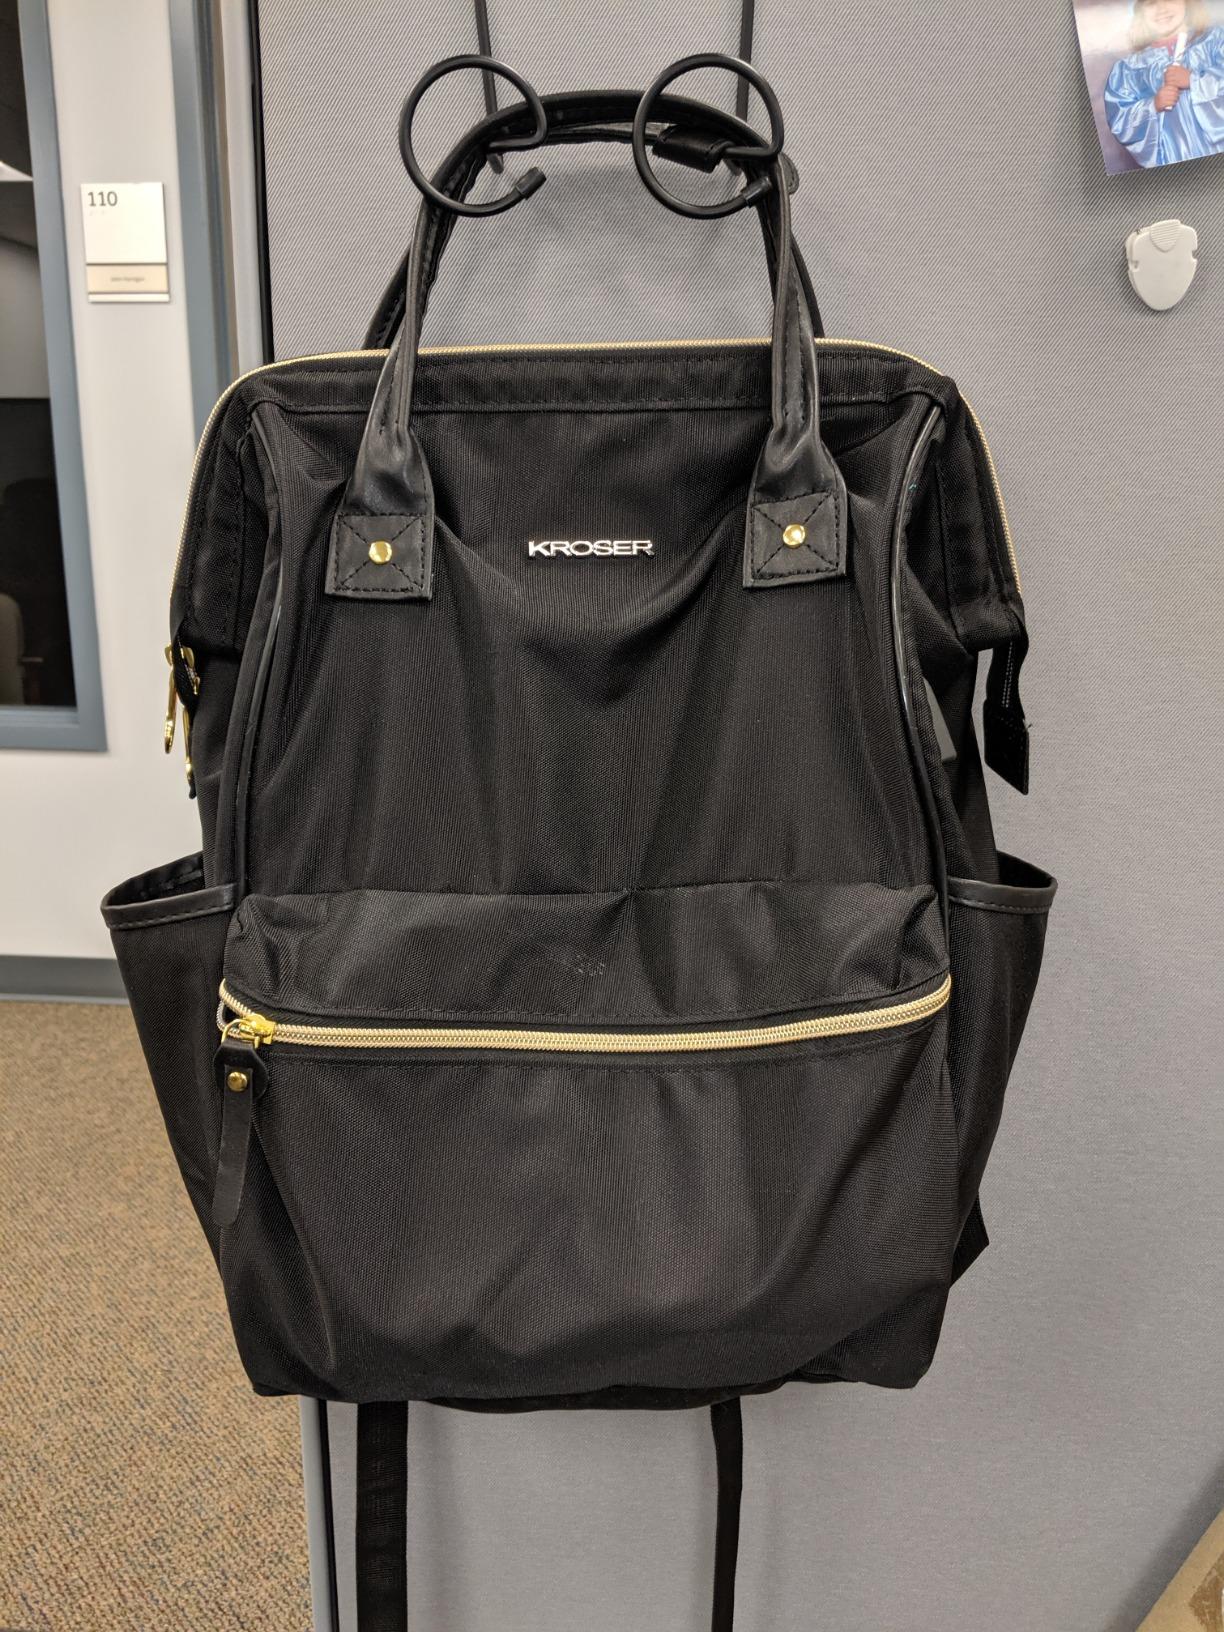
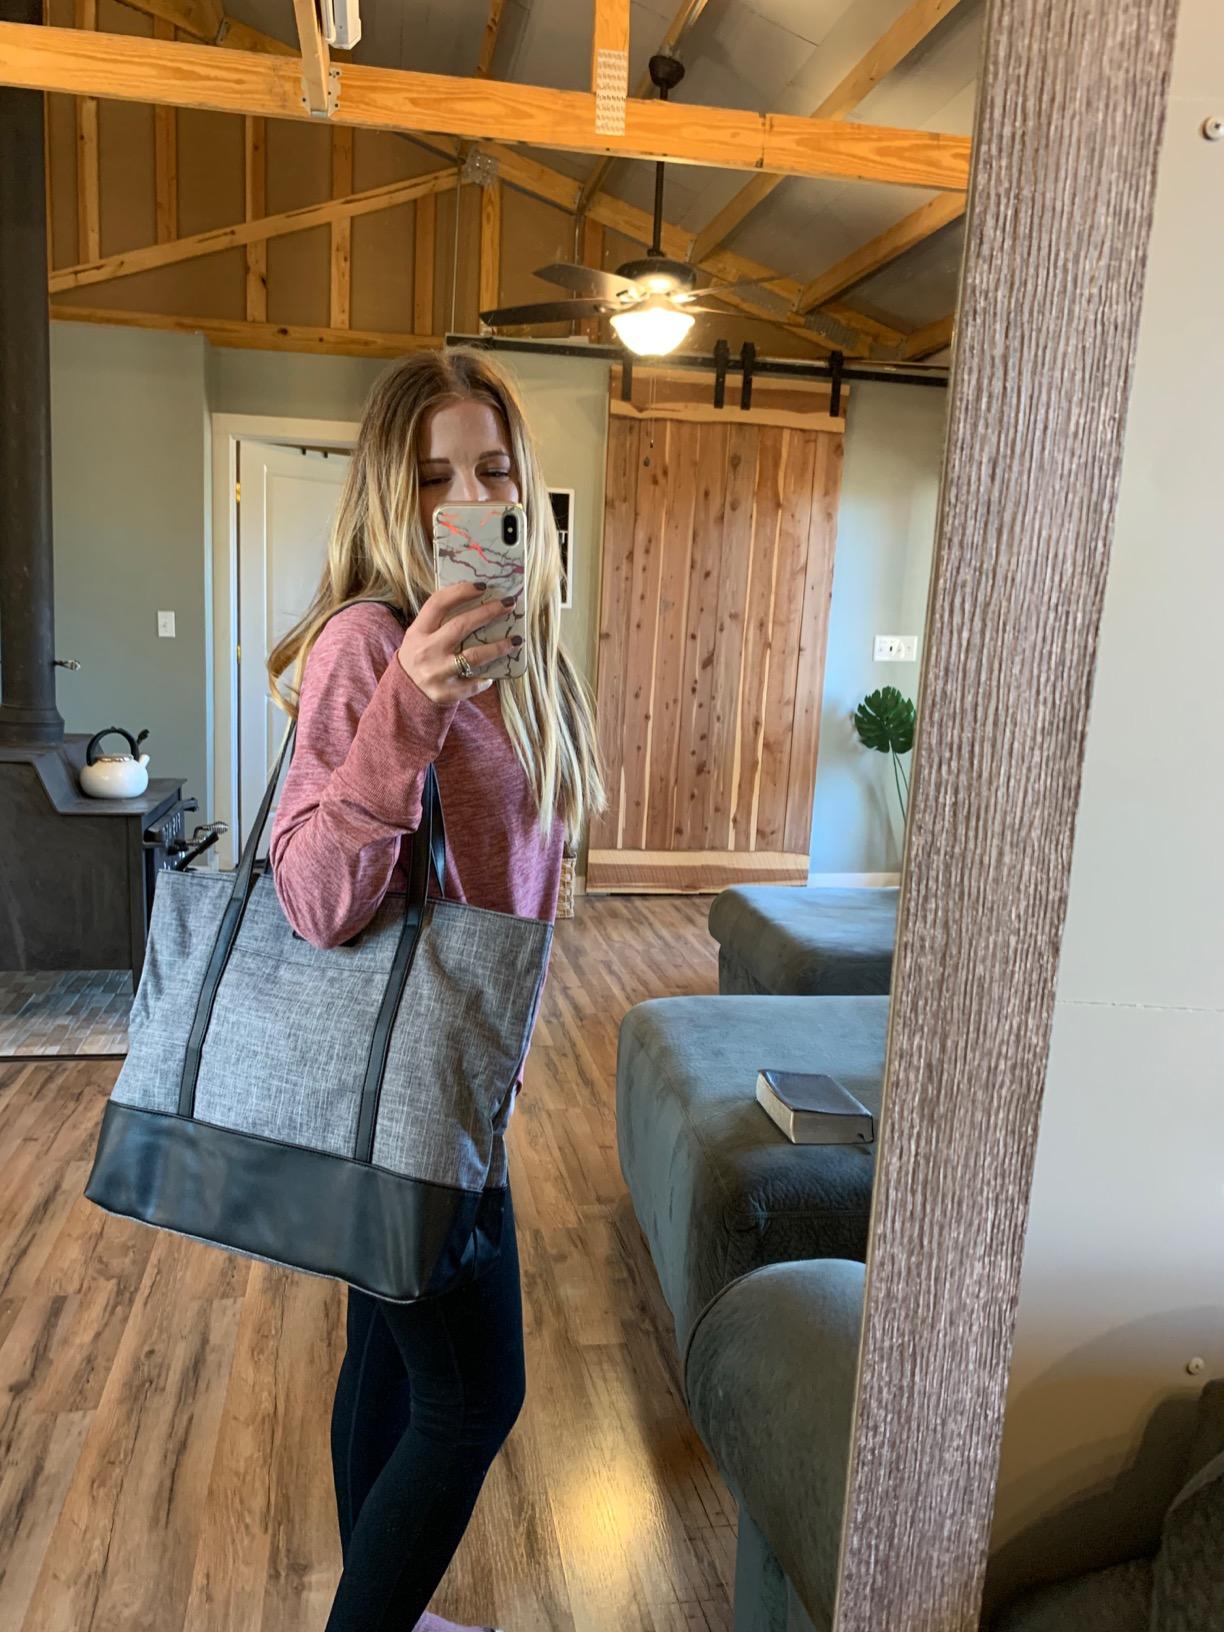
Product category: bag
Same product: no